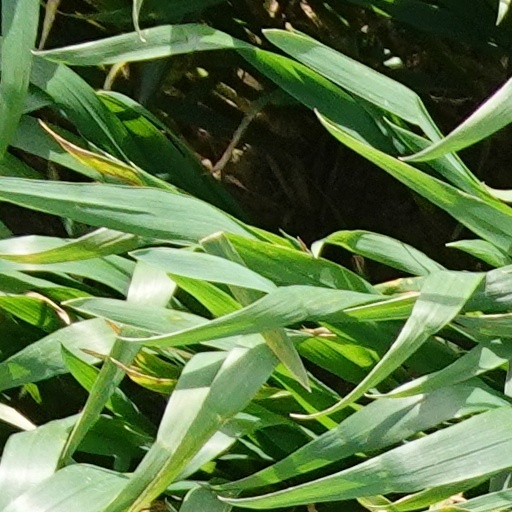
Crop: wheat